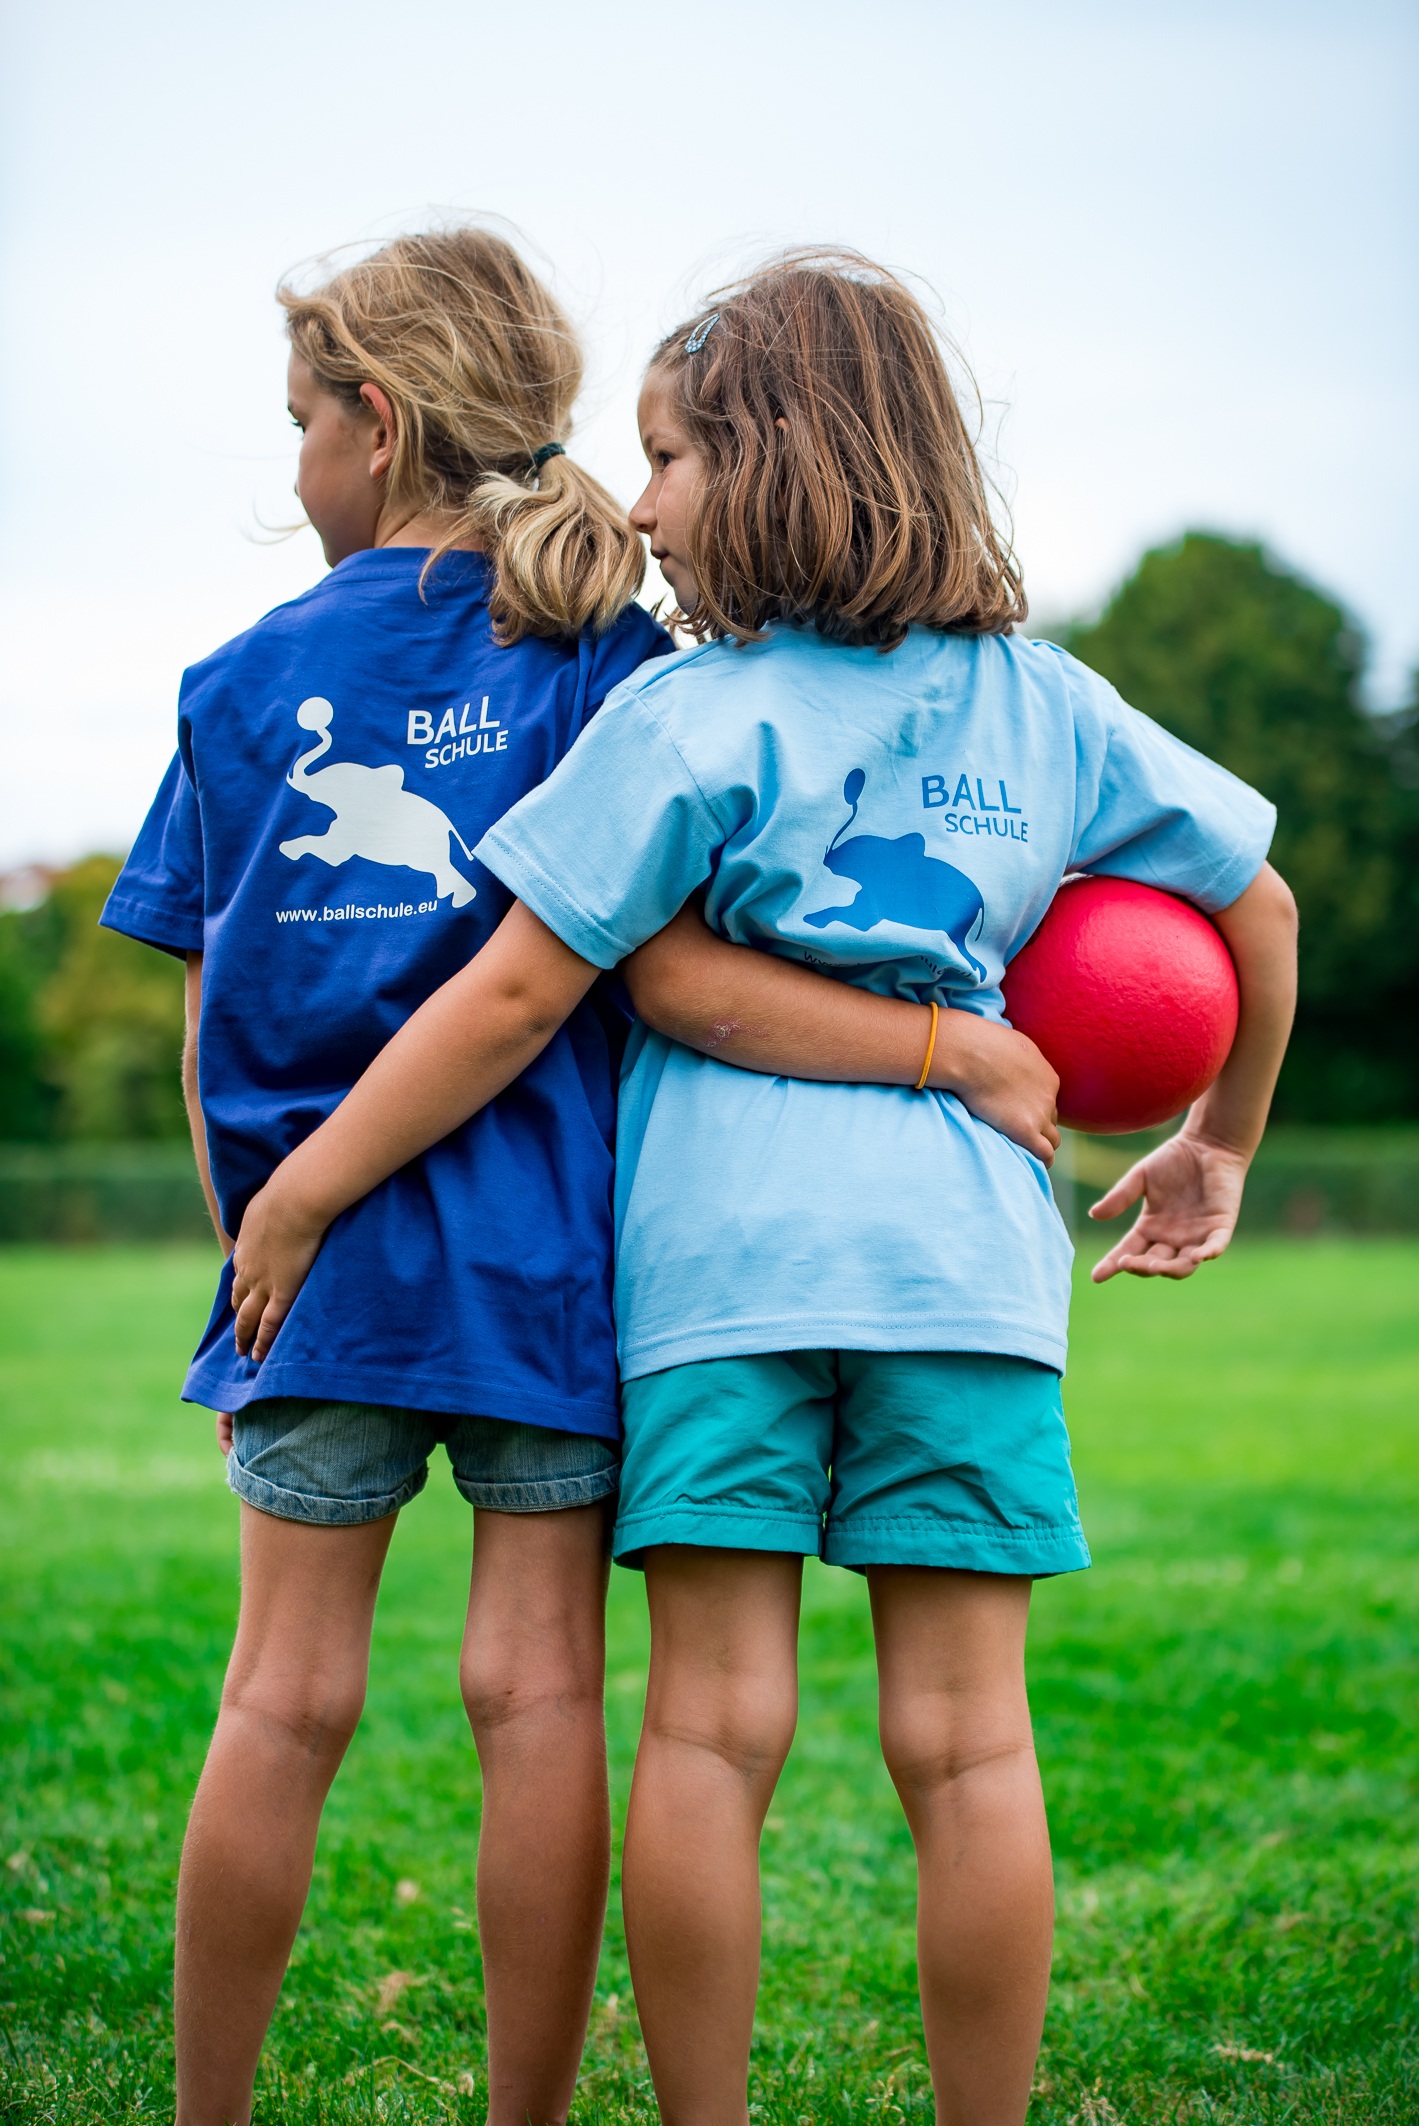
grass, girl, sport, play, boy, summer, leg, standing, training, child, blue, clothing, together, football, leisure, shoulder, outerwear, smile, children, fun, happiness, back, toddler, shorts, ball, interaction, joint, sportswear, t shirt, lap, sports uniform, handball, competition event, riends